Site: brandenburg
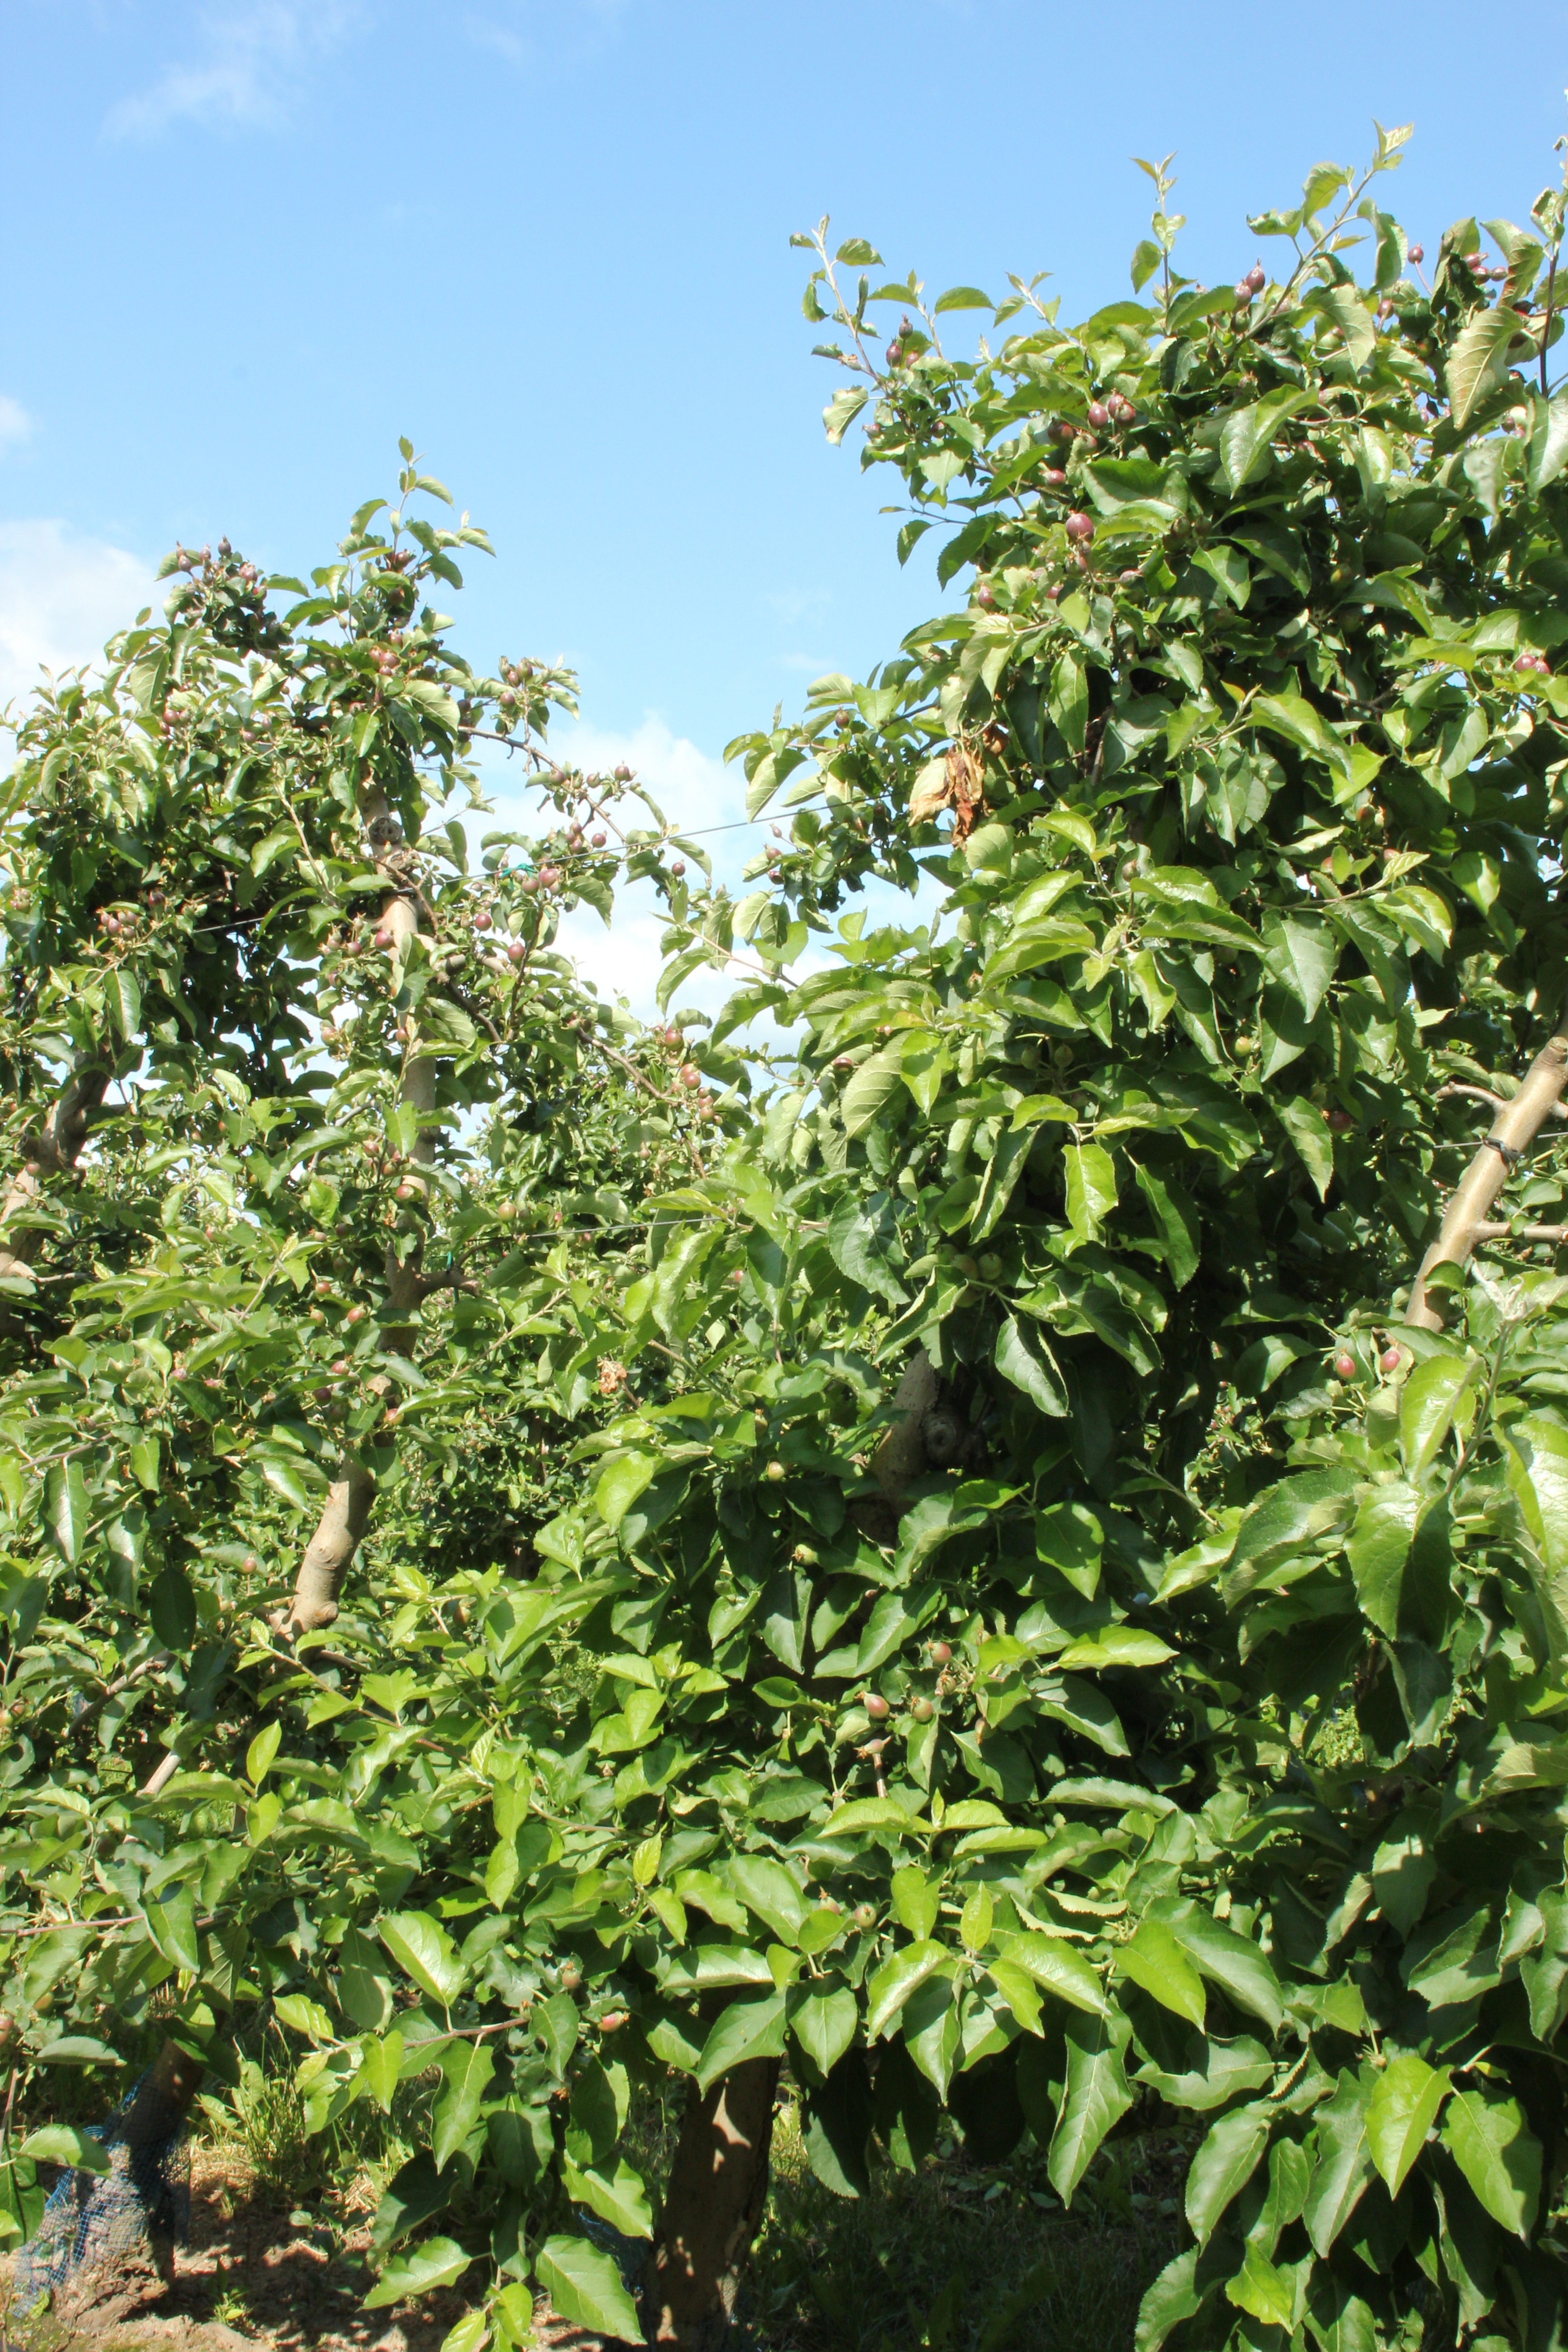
Growth stage (BBCH 72): Development of fruit